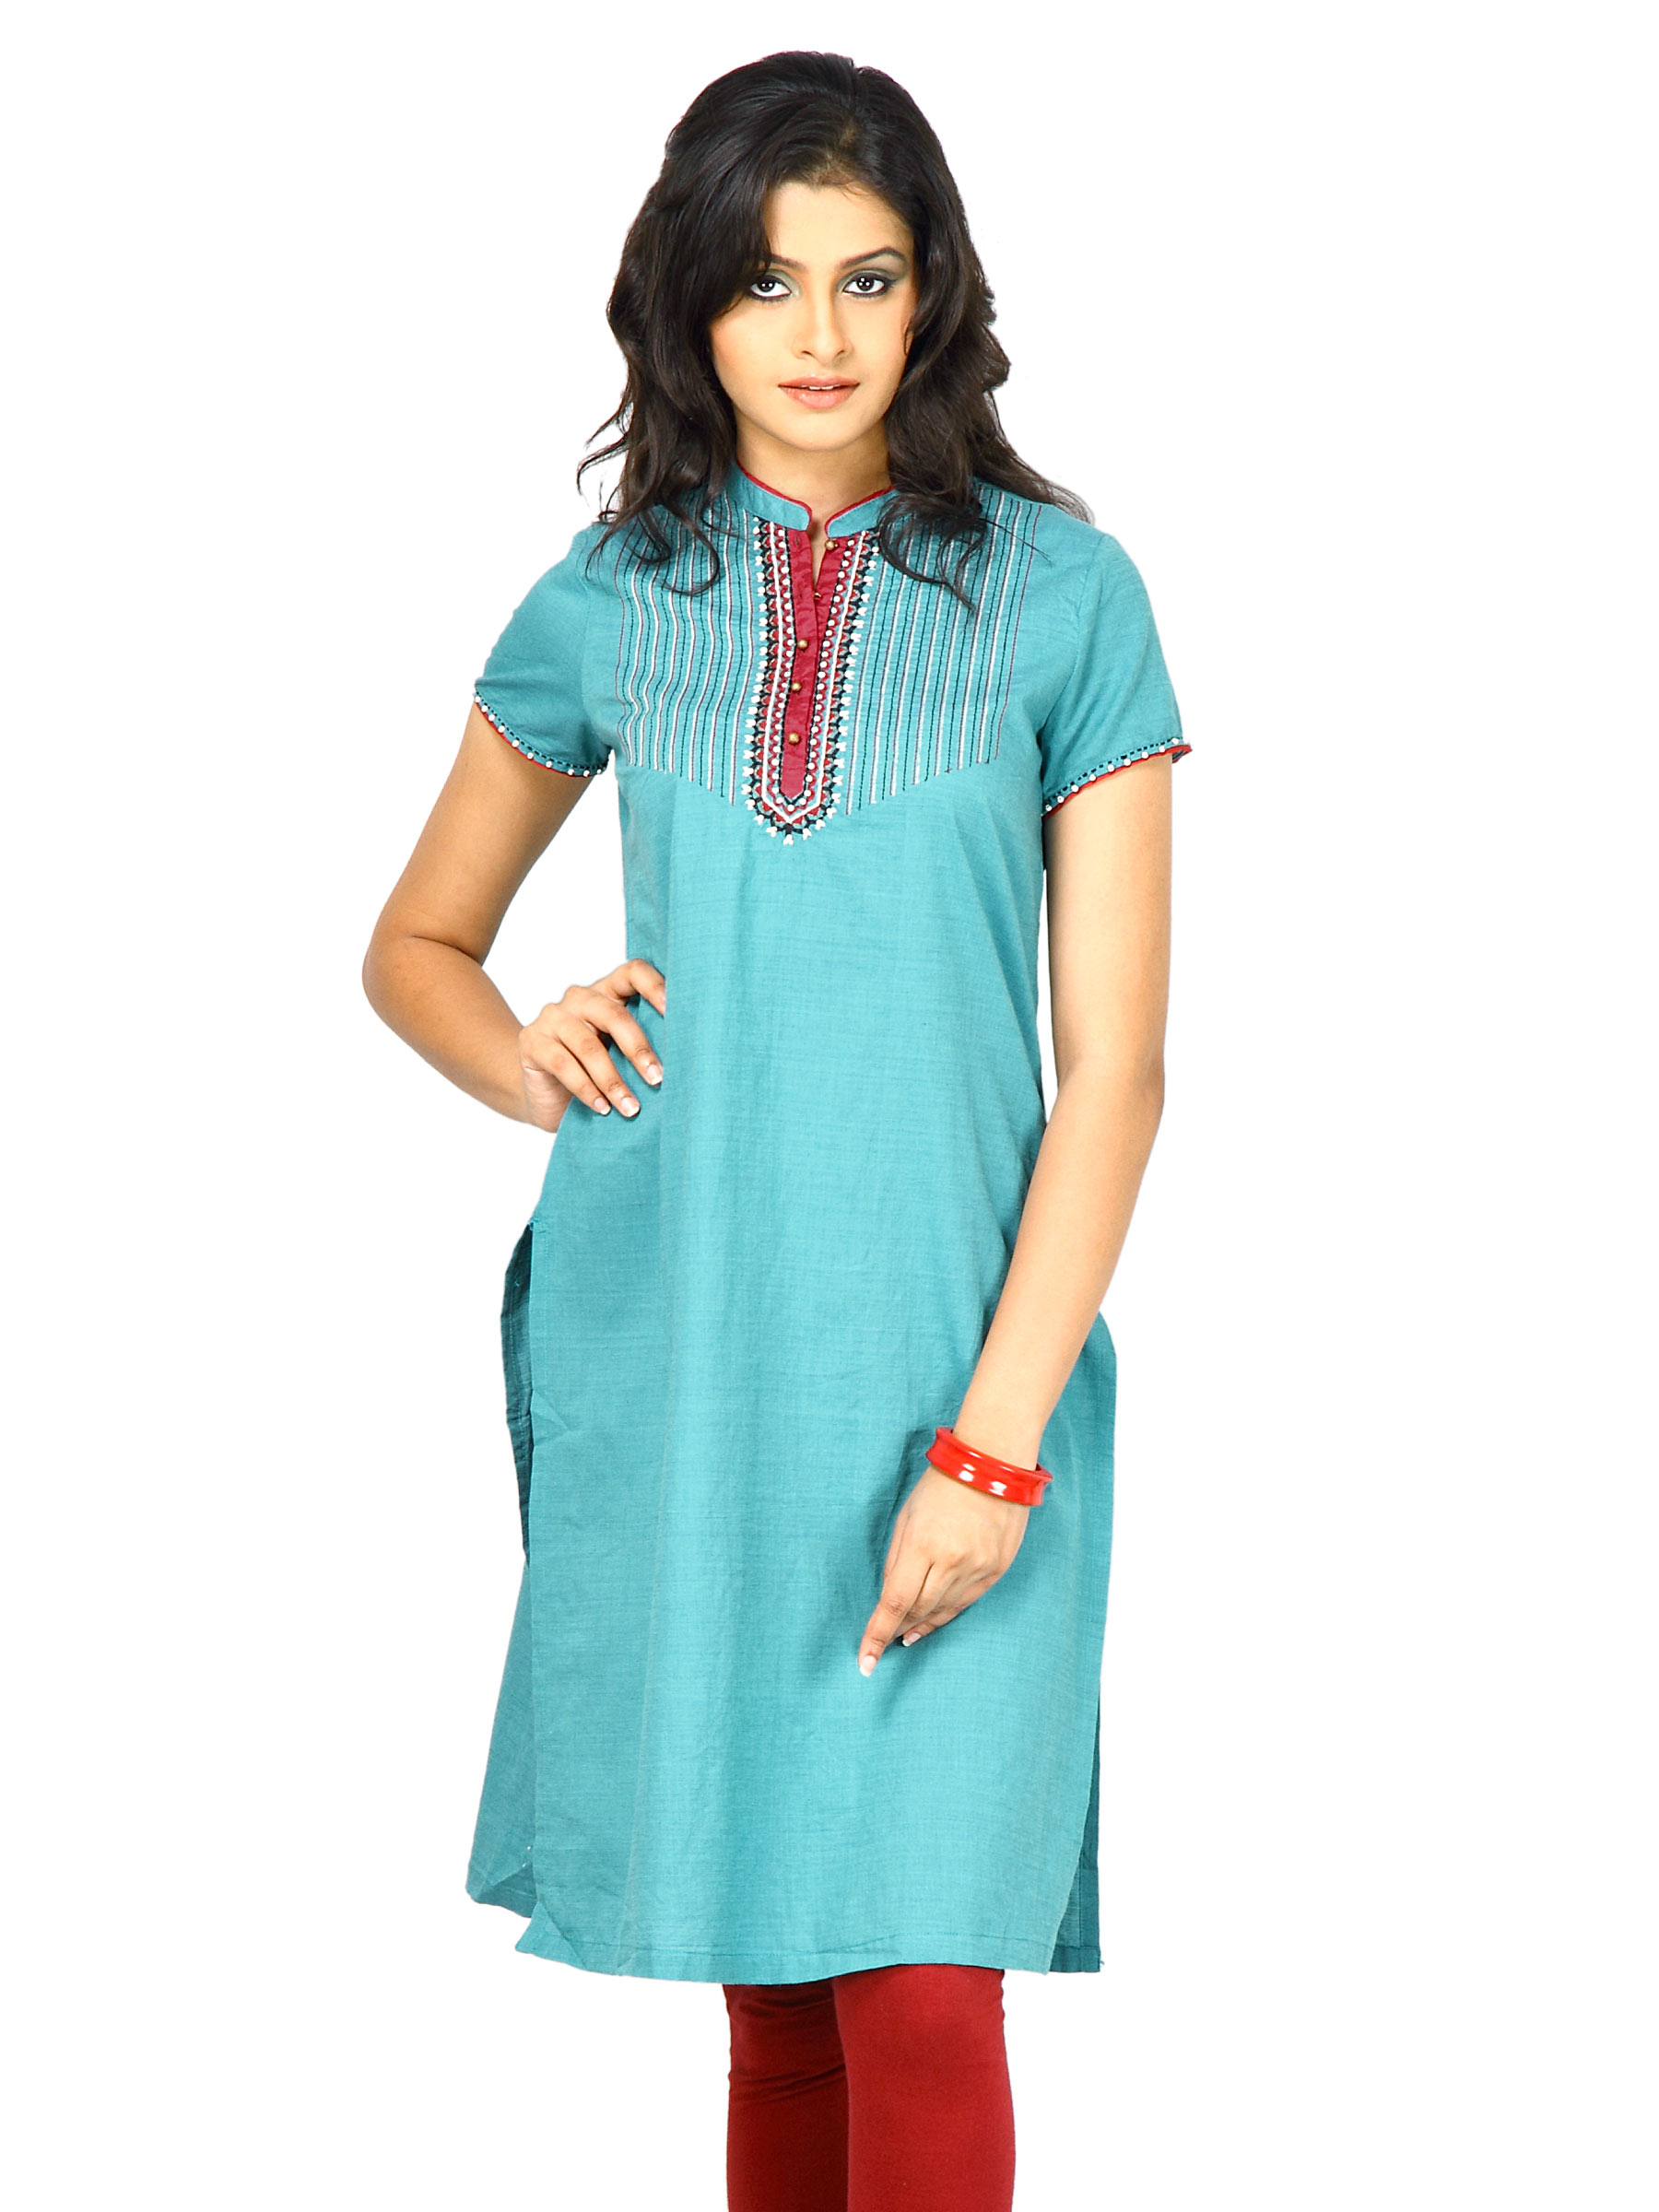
W Women Mandarin Neck-Yarn Dyed Green Kurta
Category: Apparel / Topwear / Kurtas
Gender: Women
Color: Green
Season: Summer 2011
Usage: Ethnic